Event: Ecuador Earthquake
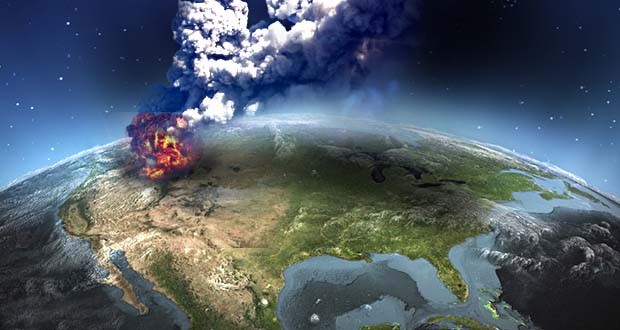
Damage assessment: no_damage